Greater weever

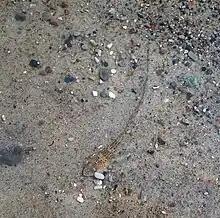
A greater weever, half-buried in the sand in shallow water.

"Trachinus draco" is an elongated and laterally flattened fish with upstanding eyes and a distinct superior mouth that is inclined upwards. The lower jaw is longer than the upper jaw. The head is compact flat and relatively big and the eyes sit almost on top of it.⁠